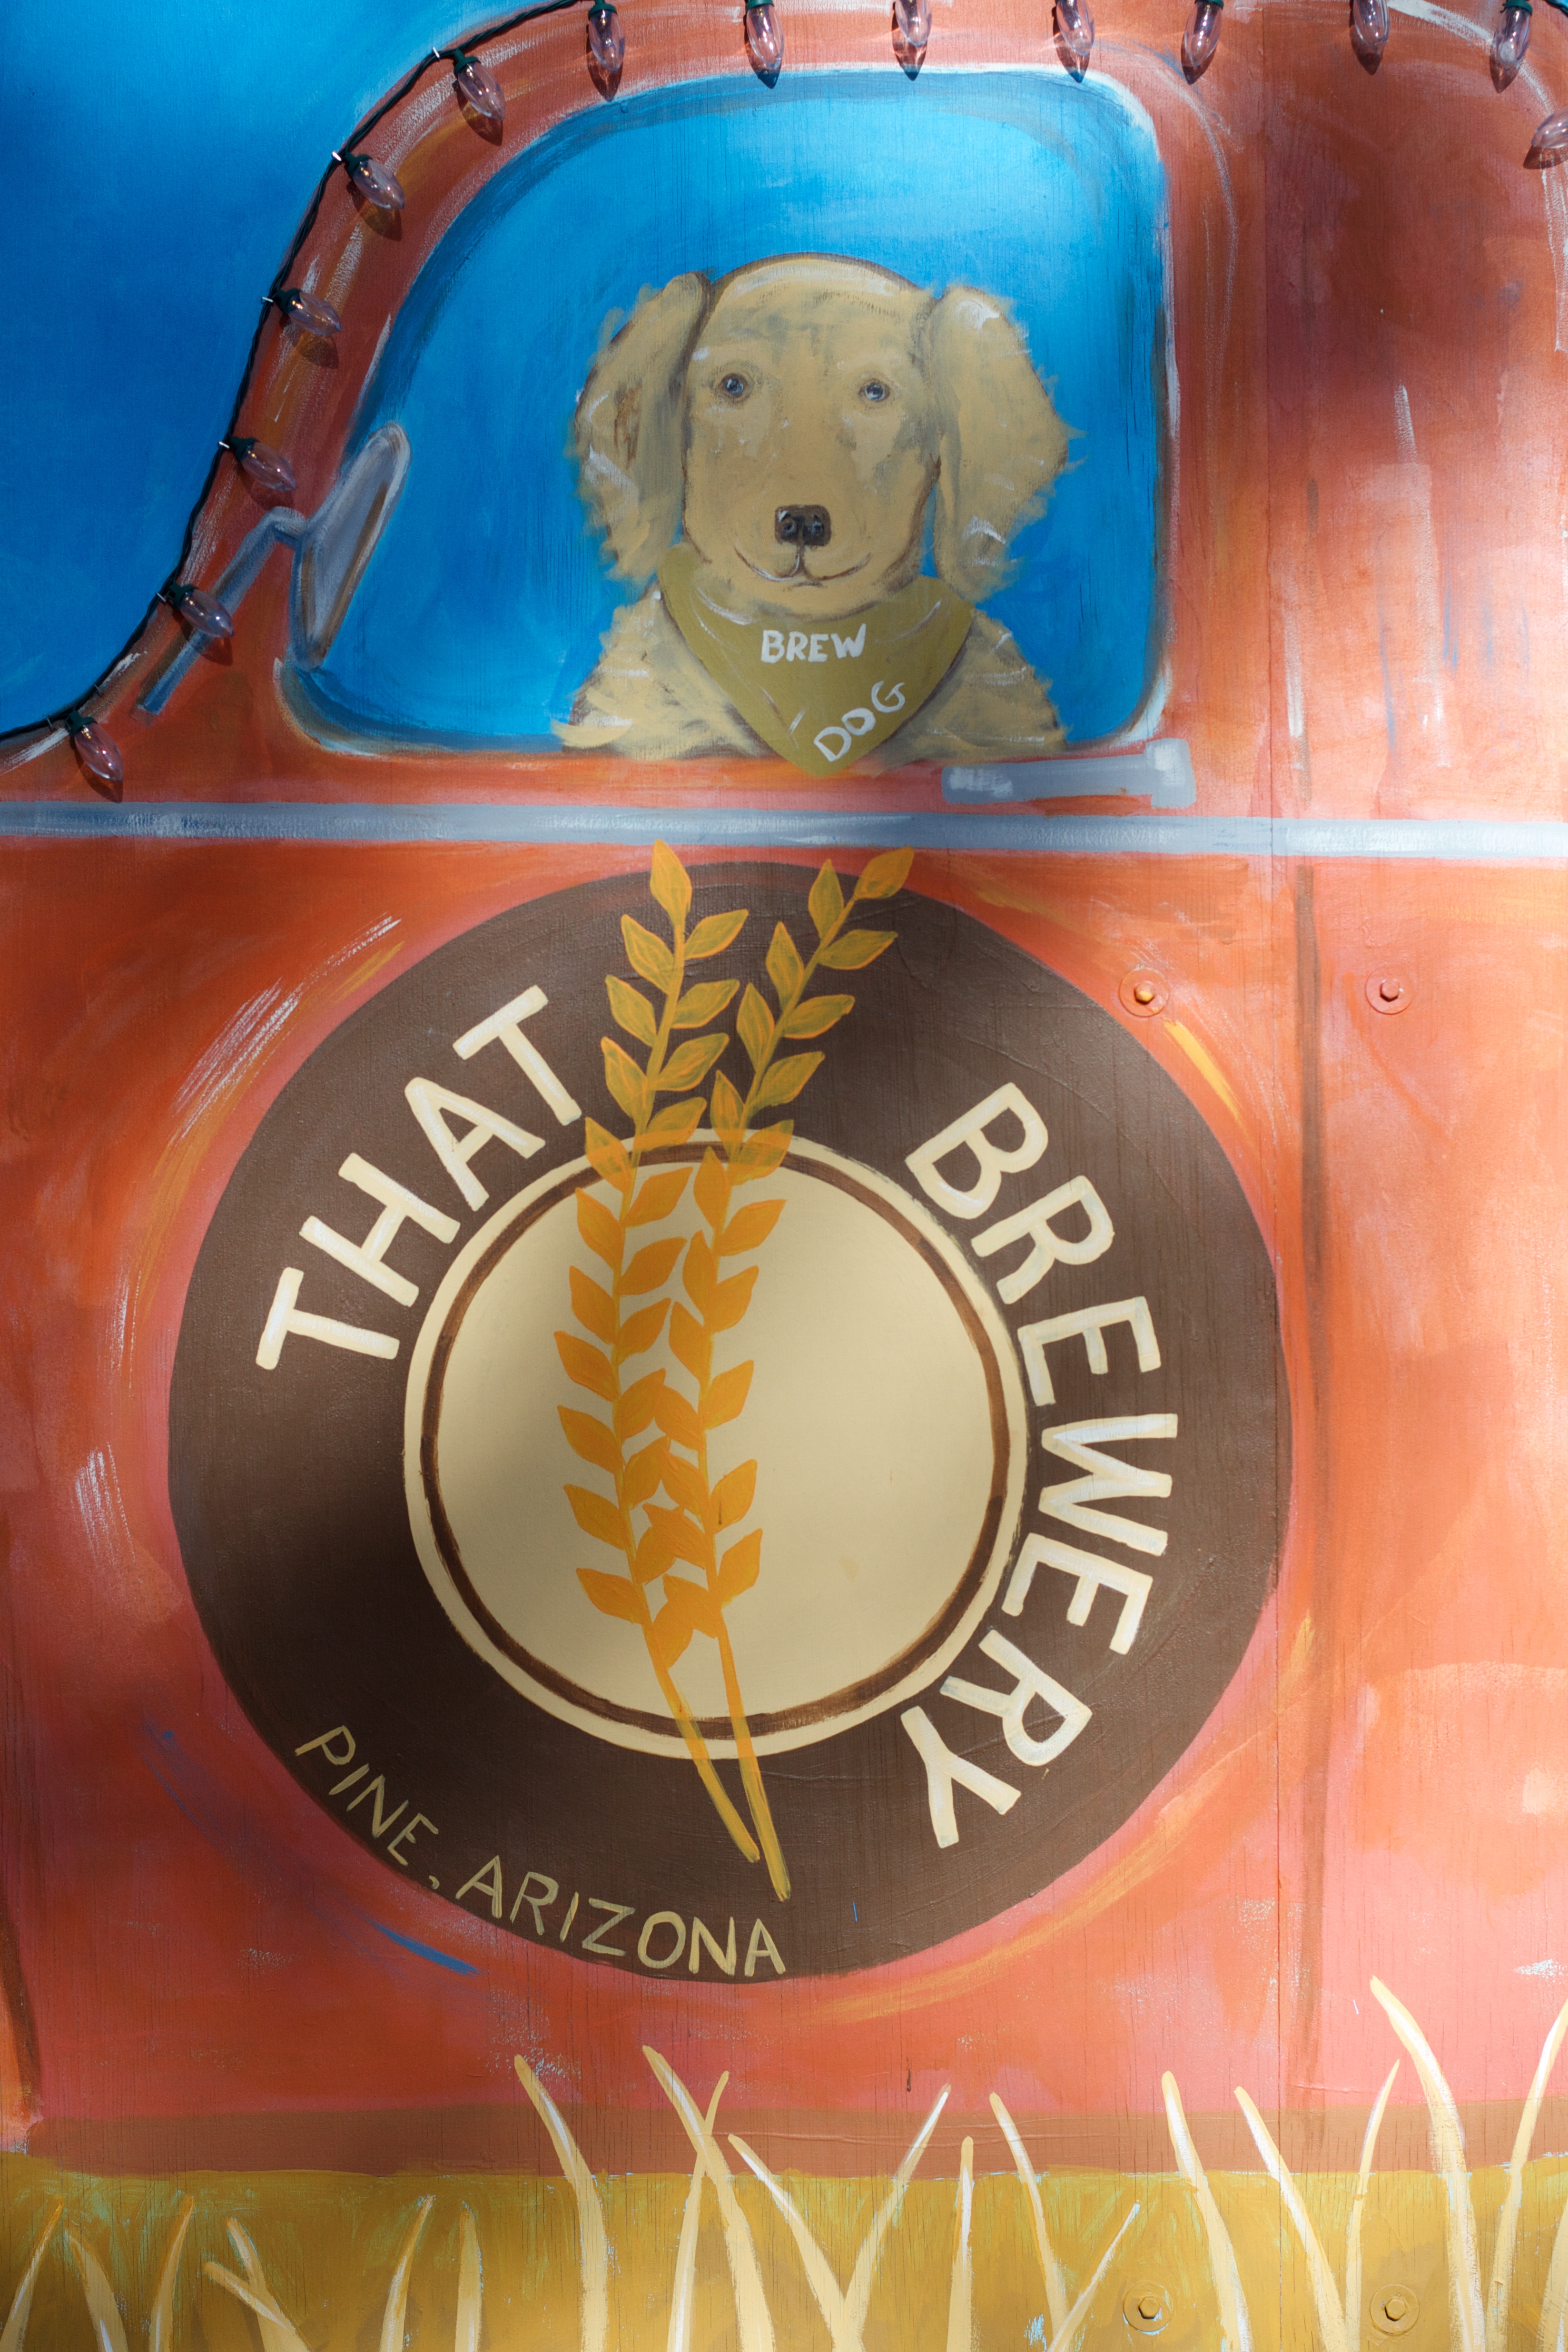
food, drink, dessert, cake, birthday cake